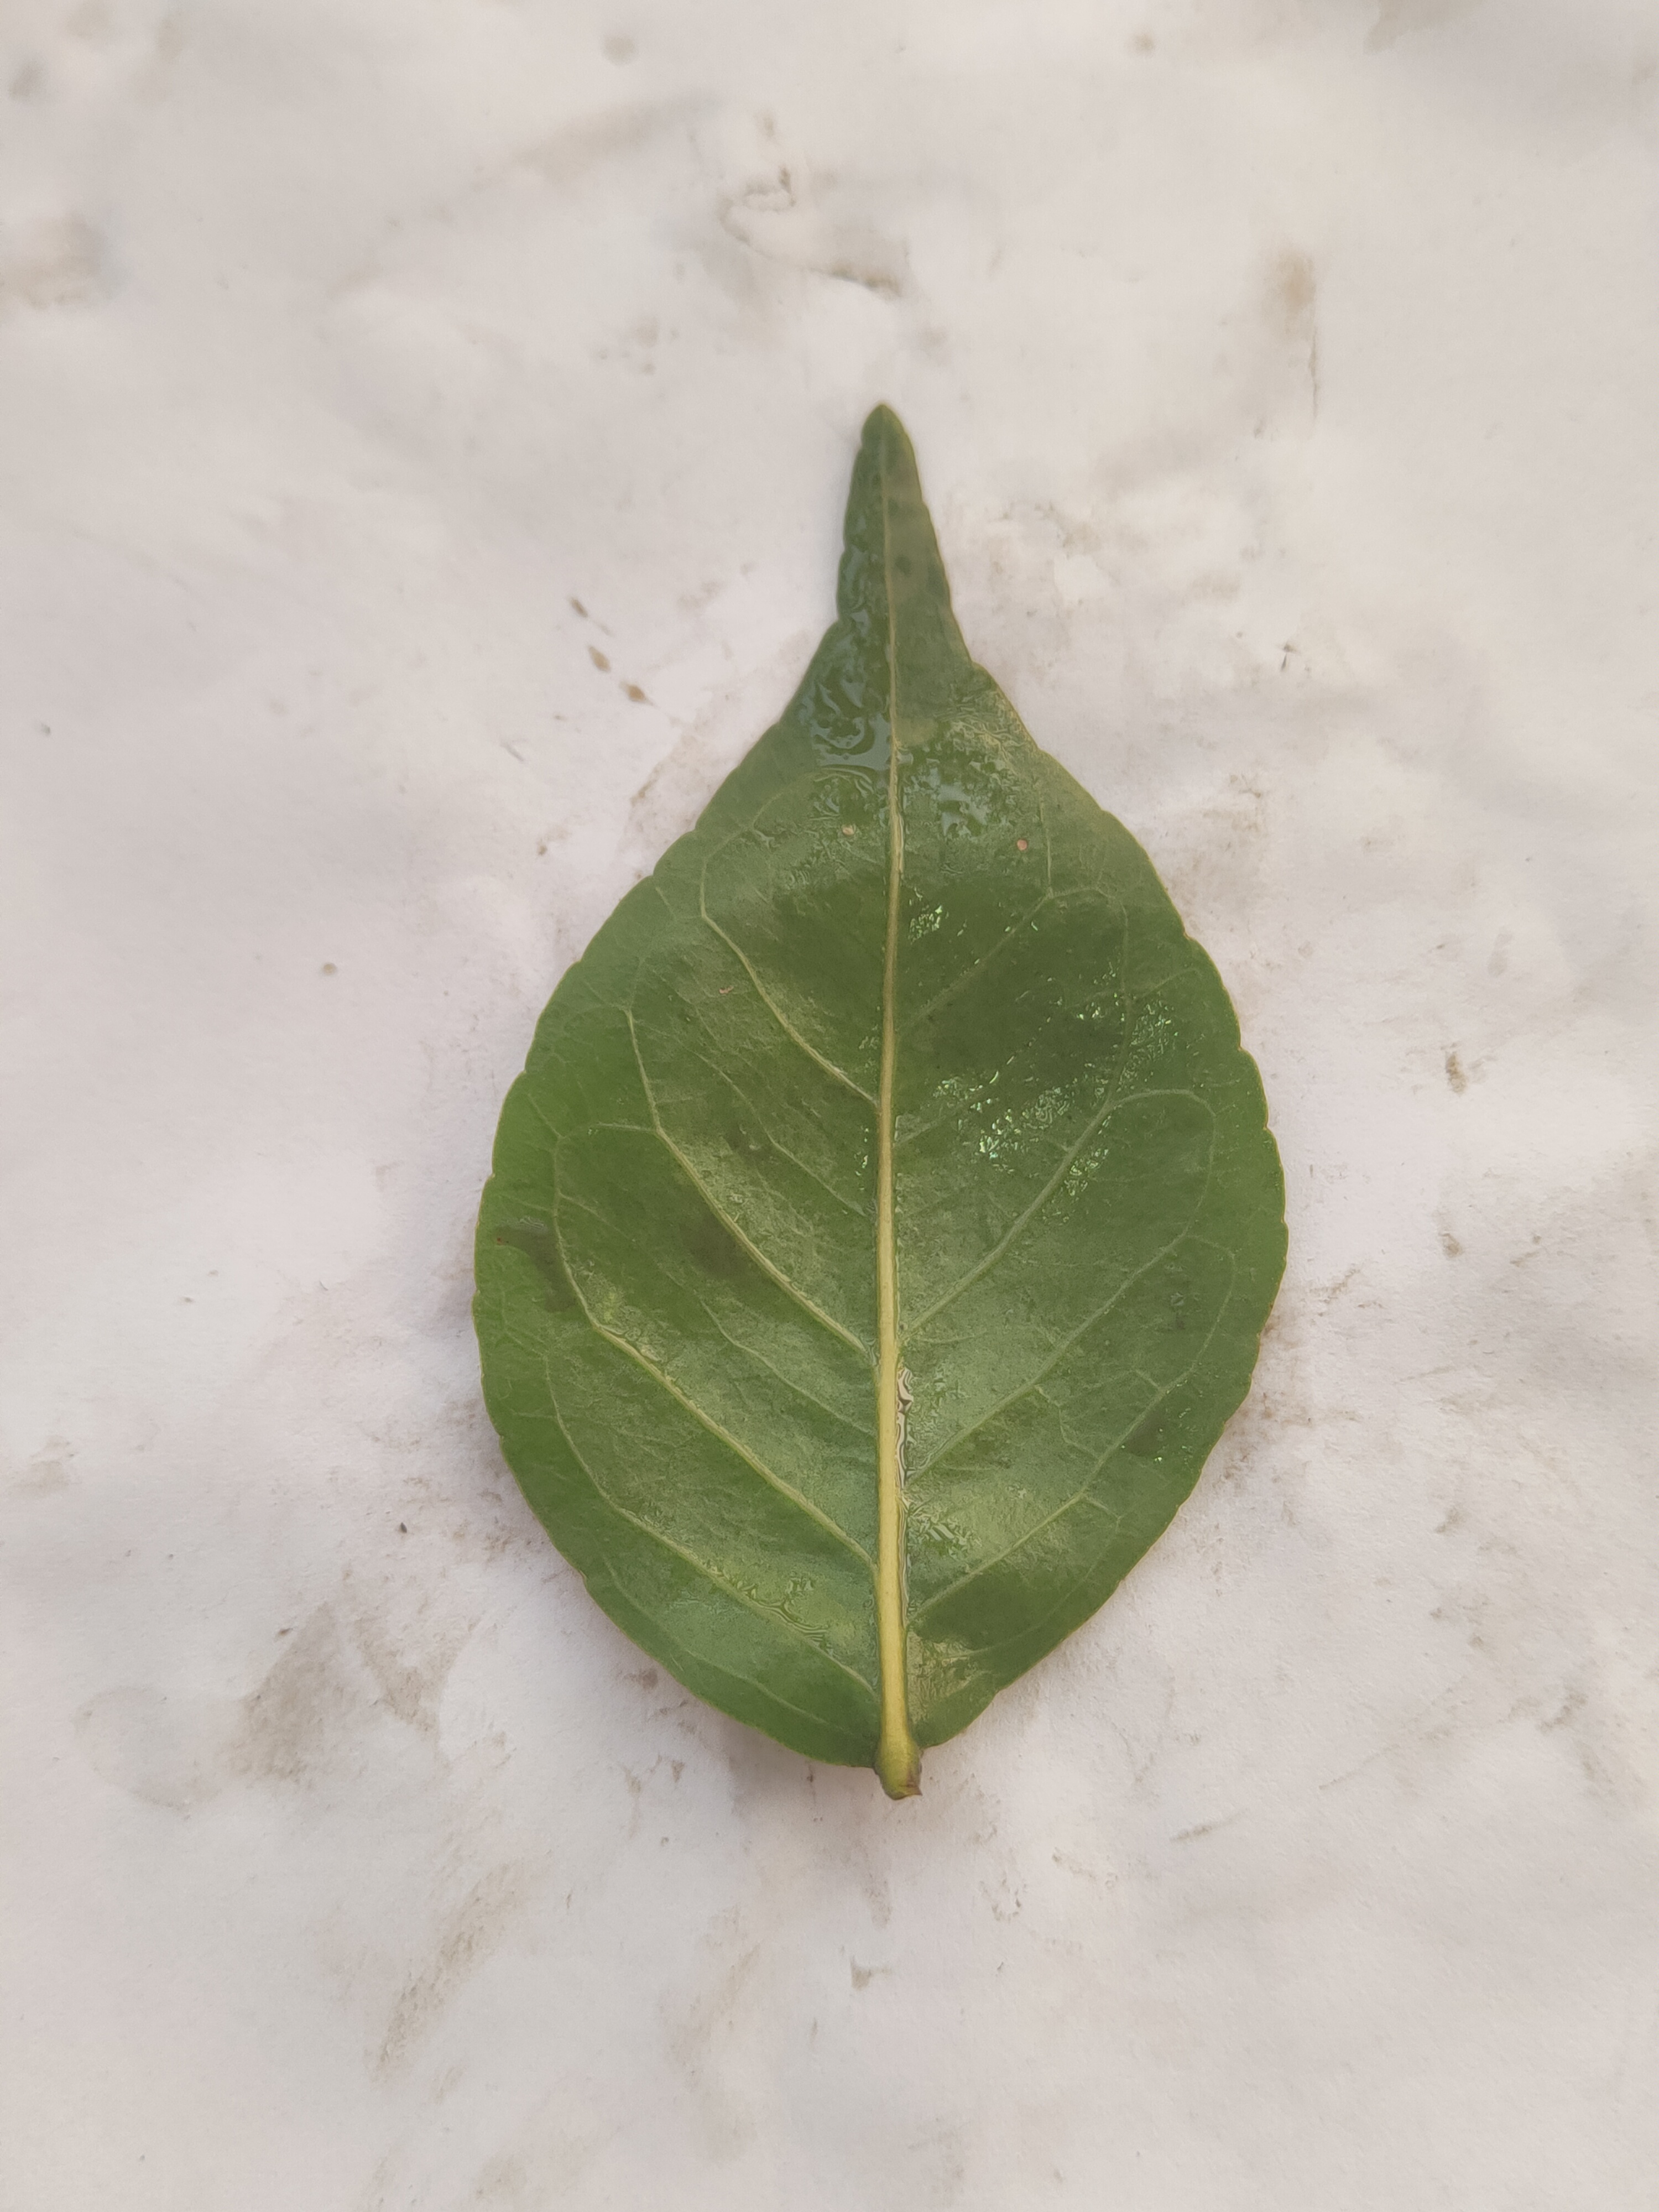
Leaf variety: Aegle marmelos